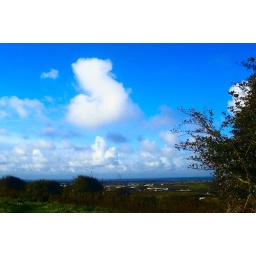
Such contrast between the blue sky and the clouds in this view from How Tun Woods.